Trondhjem–Støren Line

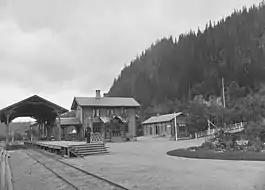
Støren Station, the southern terminus, in 1880-90.

The Trondhjem–Støren Line was Trøndelag's first railway. It opened on 5 August 1864, ten years after the Trunk Line between Oslo and Eidsvoll Municipality opened. The 49 kilometer long (later 51.1 km) railway line was narrow gauged and went between the city of Trondheim and the village of Støren (in what is now Midtre Gauldal Municipality in Trøndelag county, Norway).